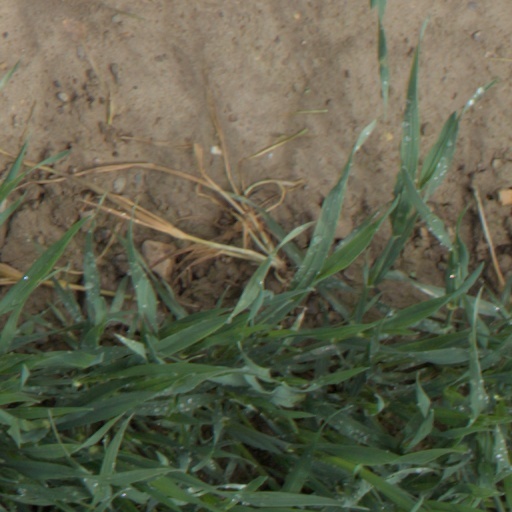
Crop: wheat